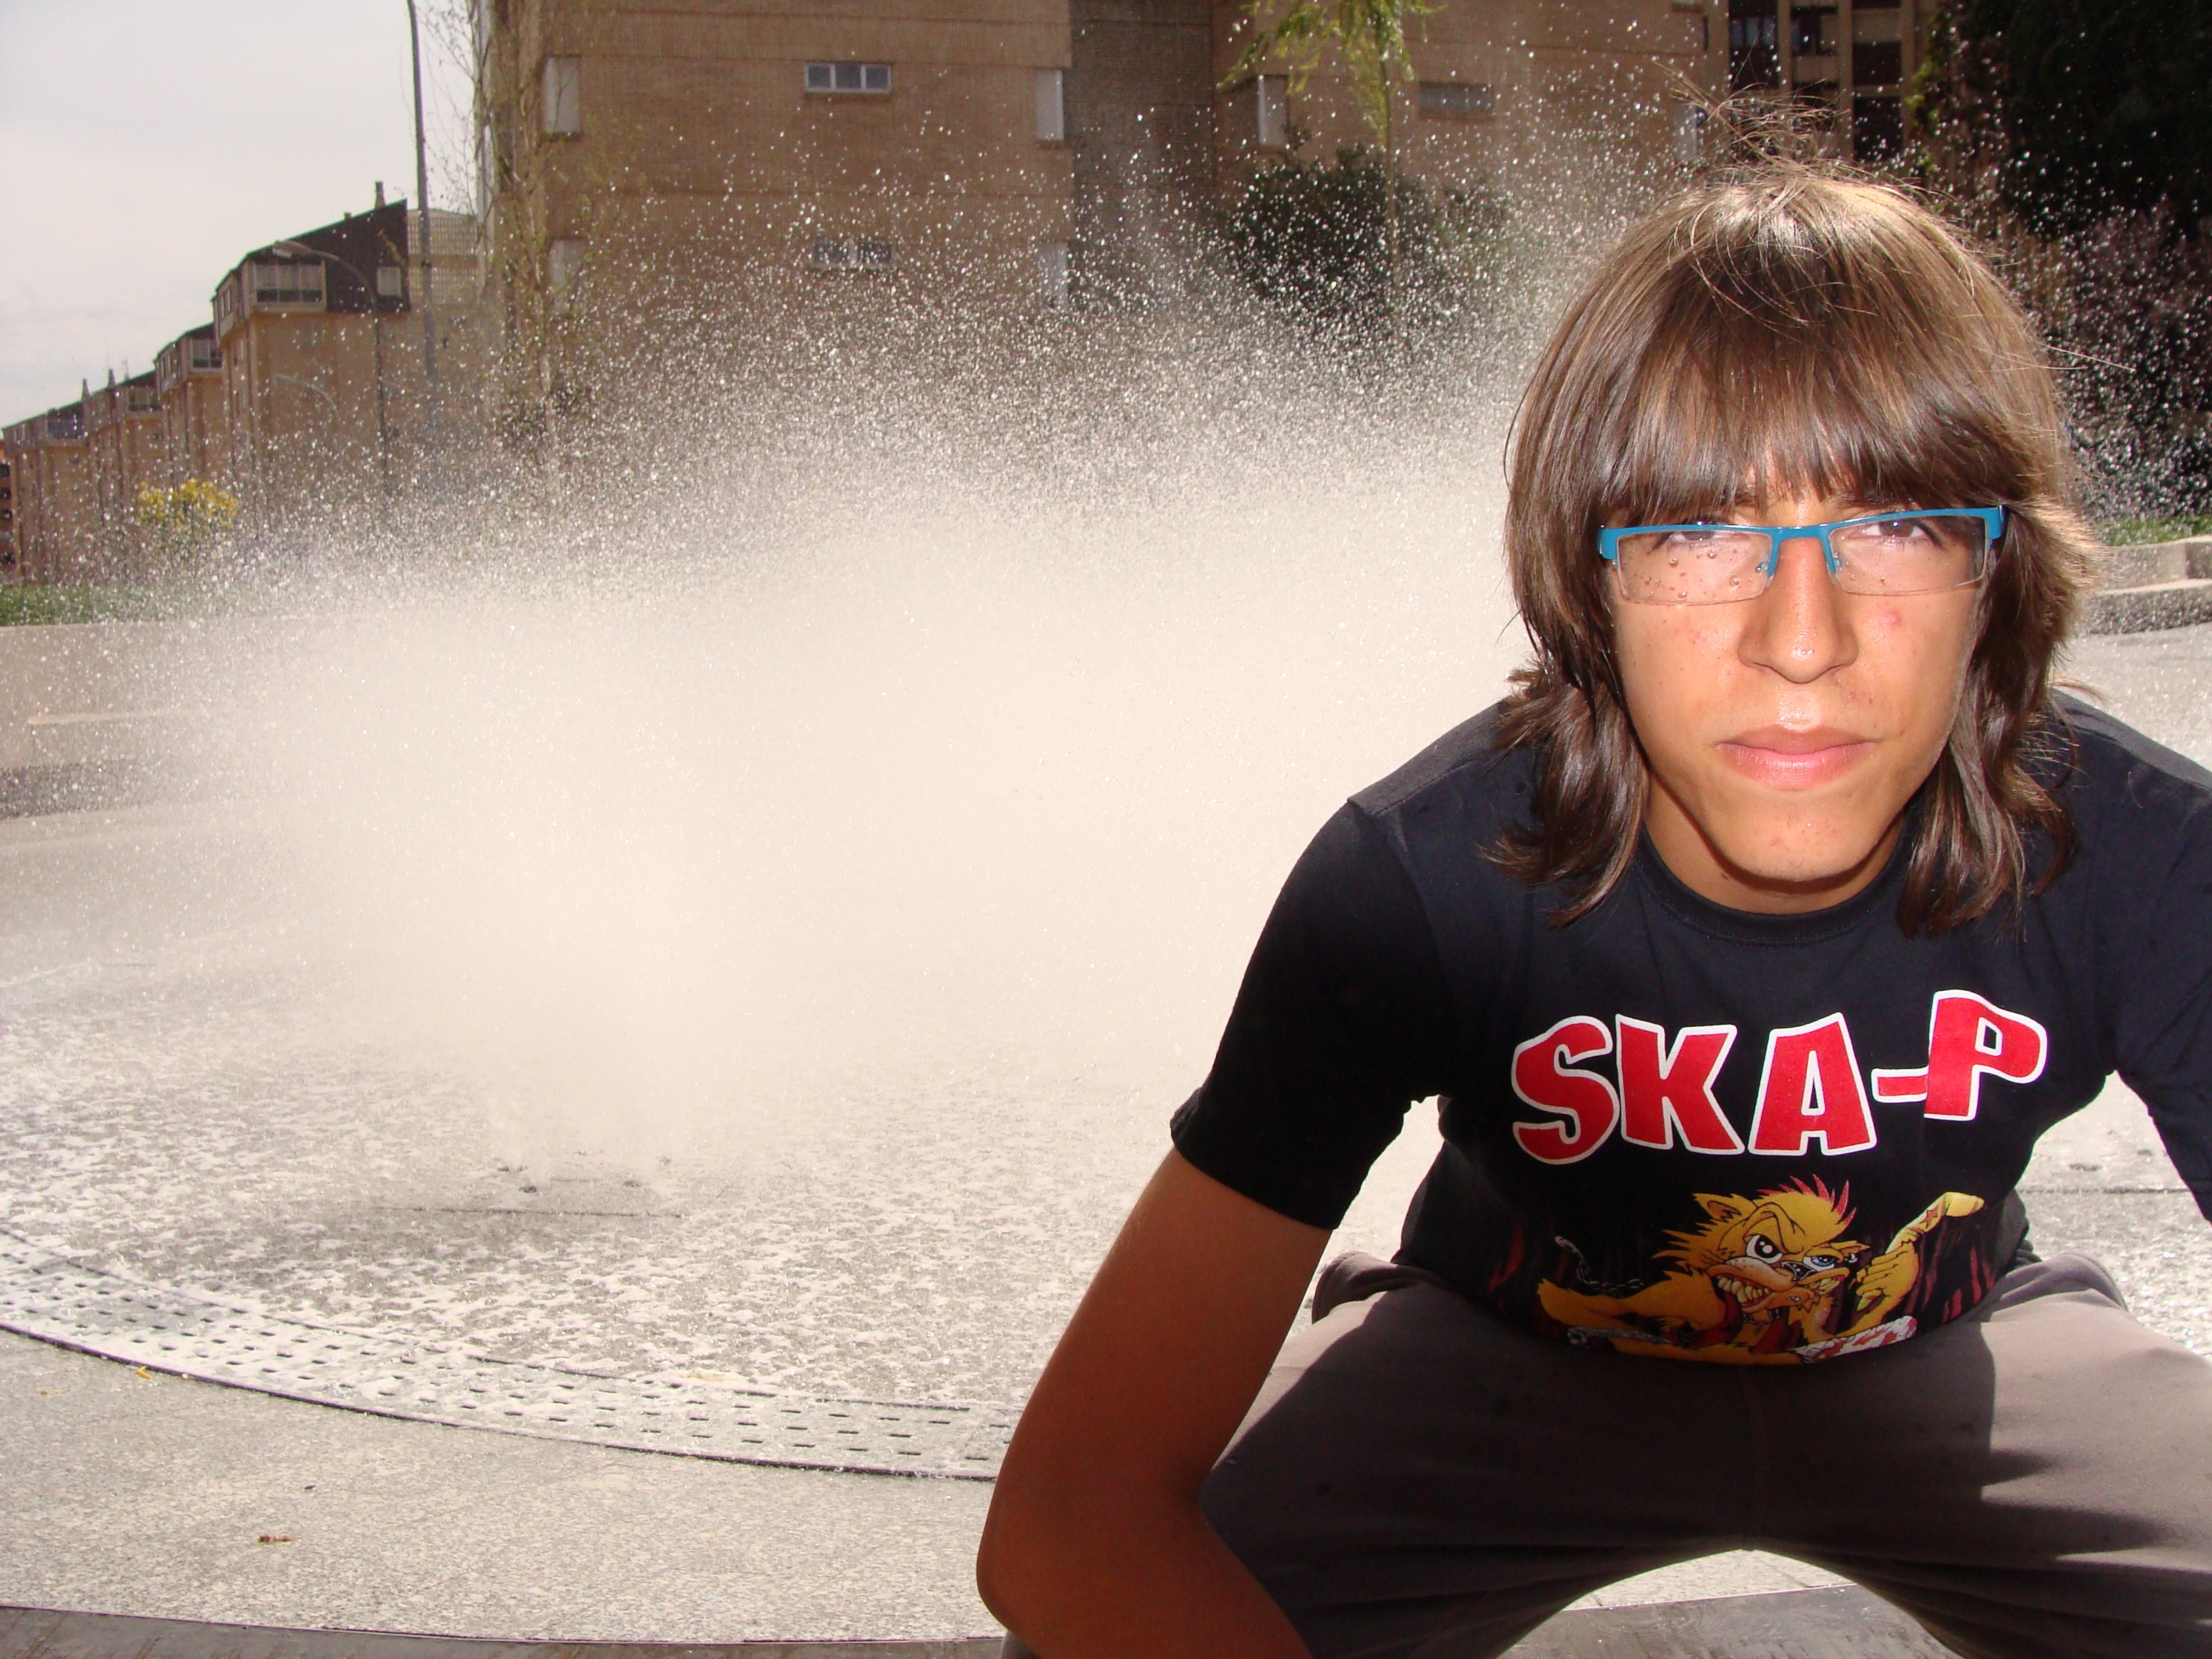
person, guy, portrait, young, spring, child, season, teenager, fun, sunglasses, photograph, day, teen, preteen, chamo, lolo